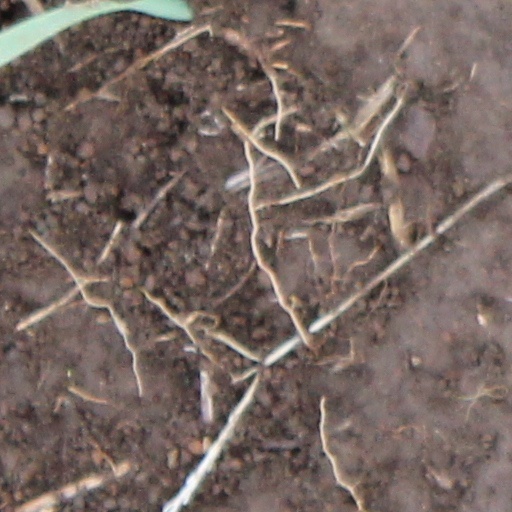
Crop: wheat